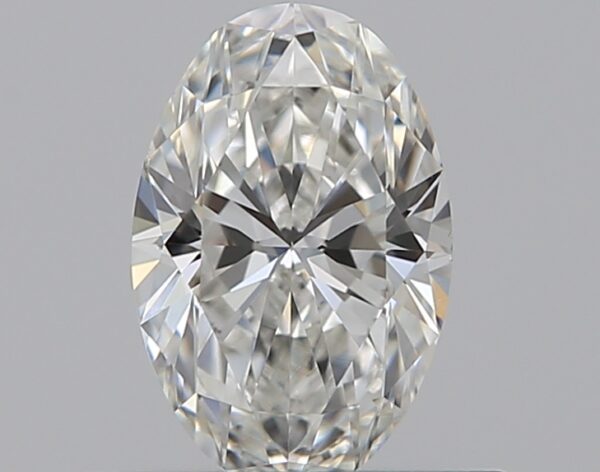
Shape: oval
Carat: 0.51
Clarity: VS1
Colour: G
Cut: EX
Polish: EX
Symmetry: VG
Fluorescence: N
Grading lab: GIA
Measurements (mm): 6.6 x 4.35 x 2.73